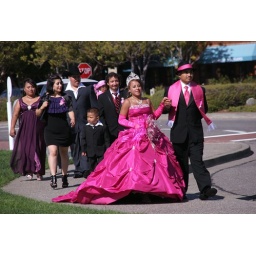
Off to the right are eight young men in black suits wearing the same pink hatband.